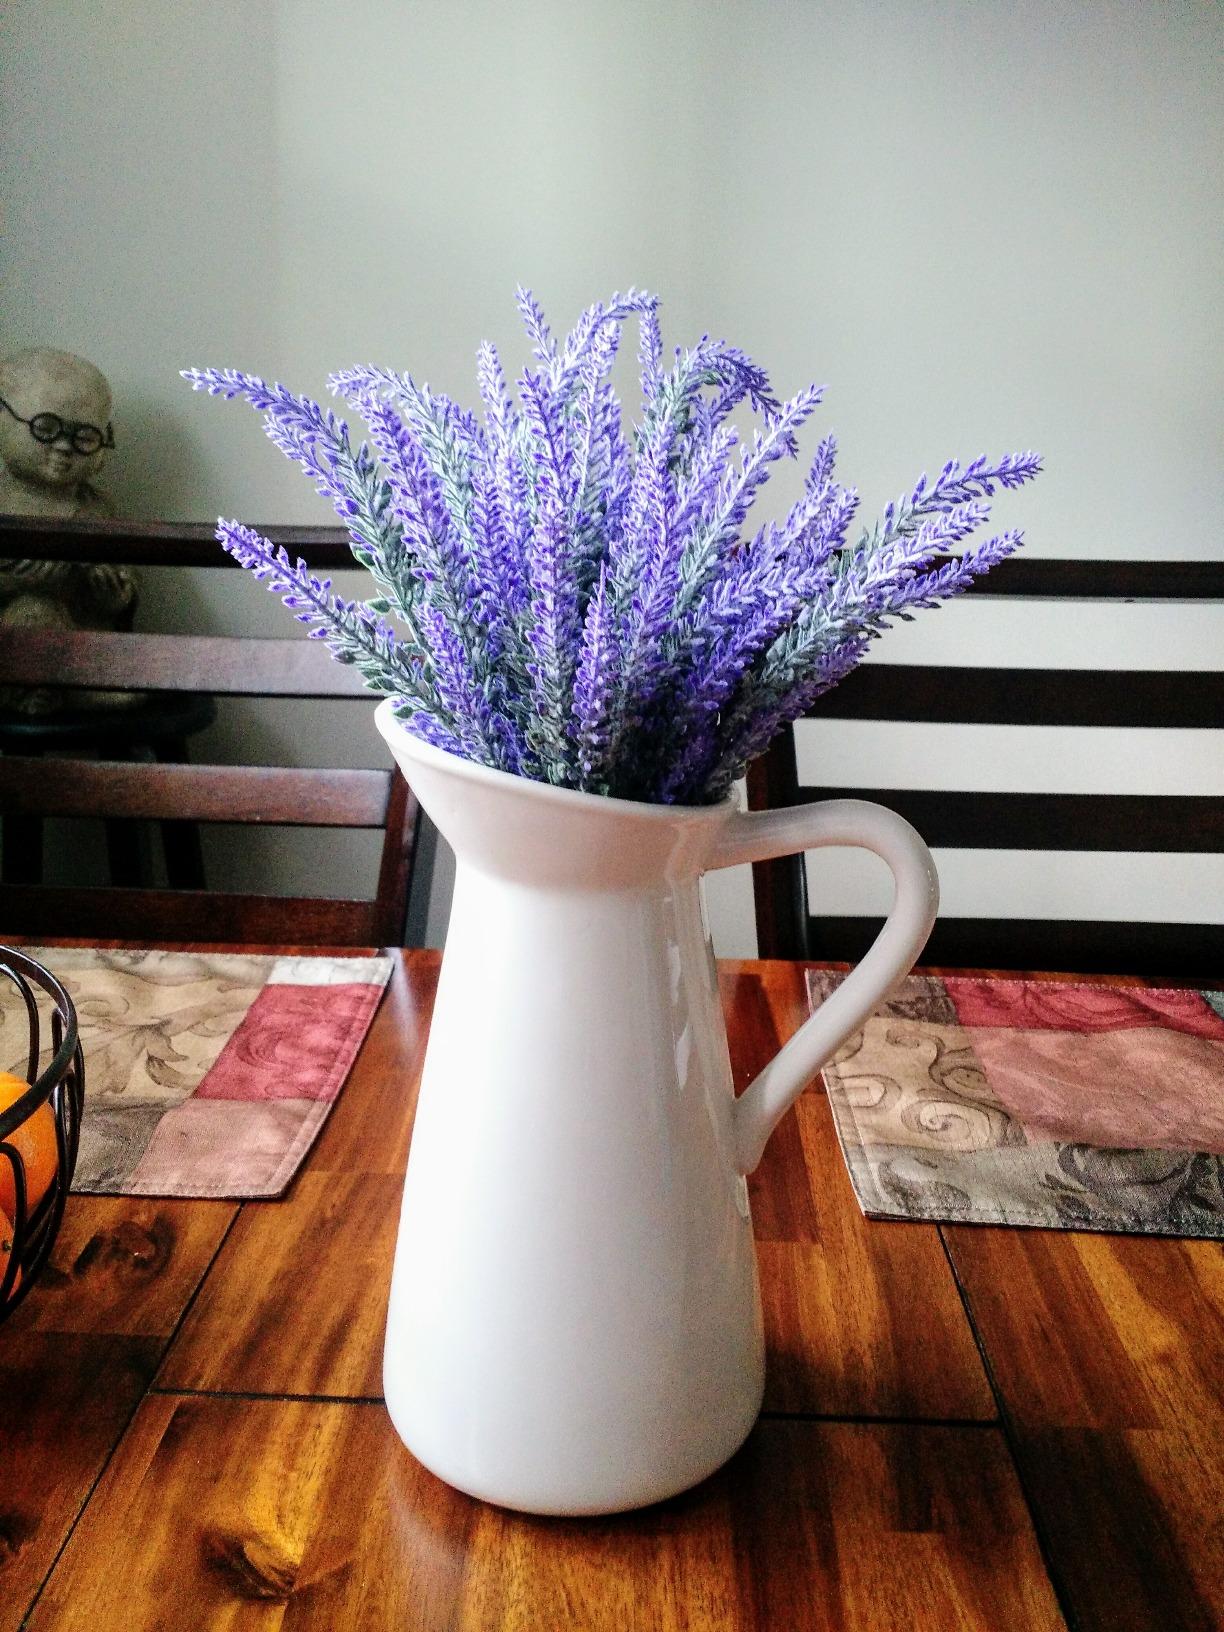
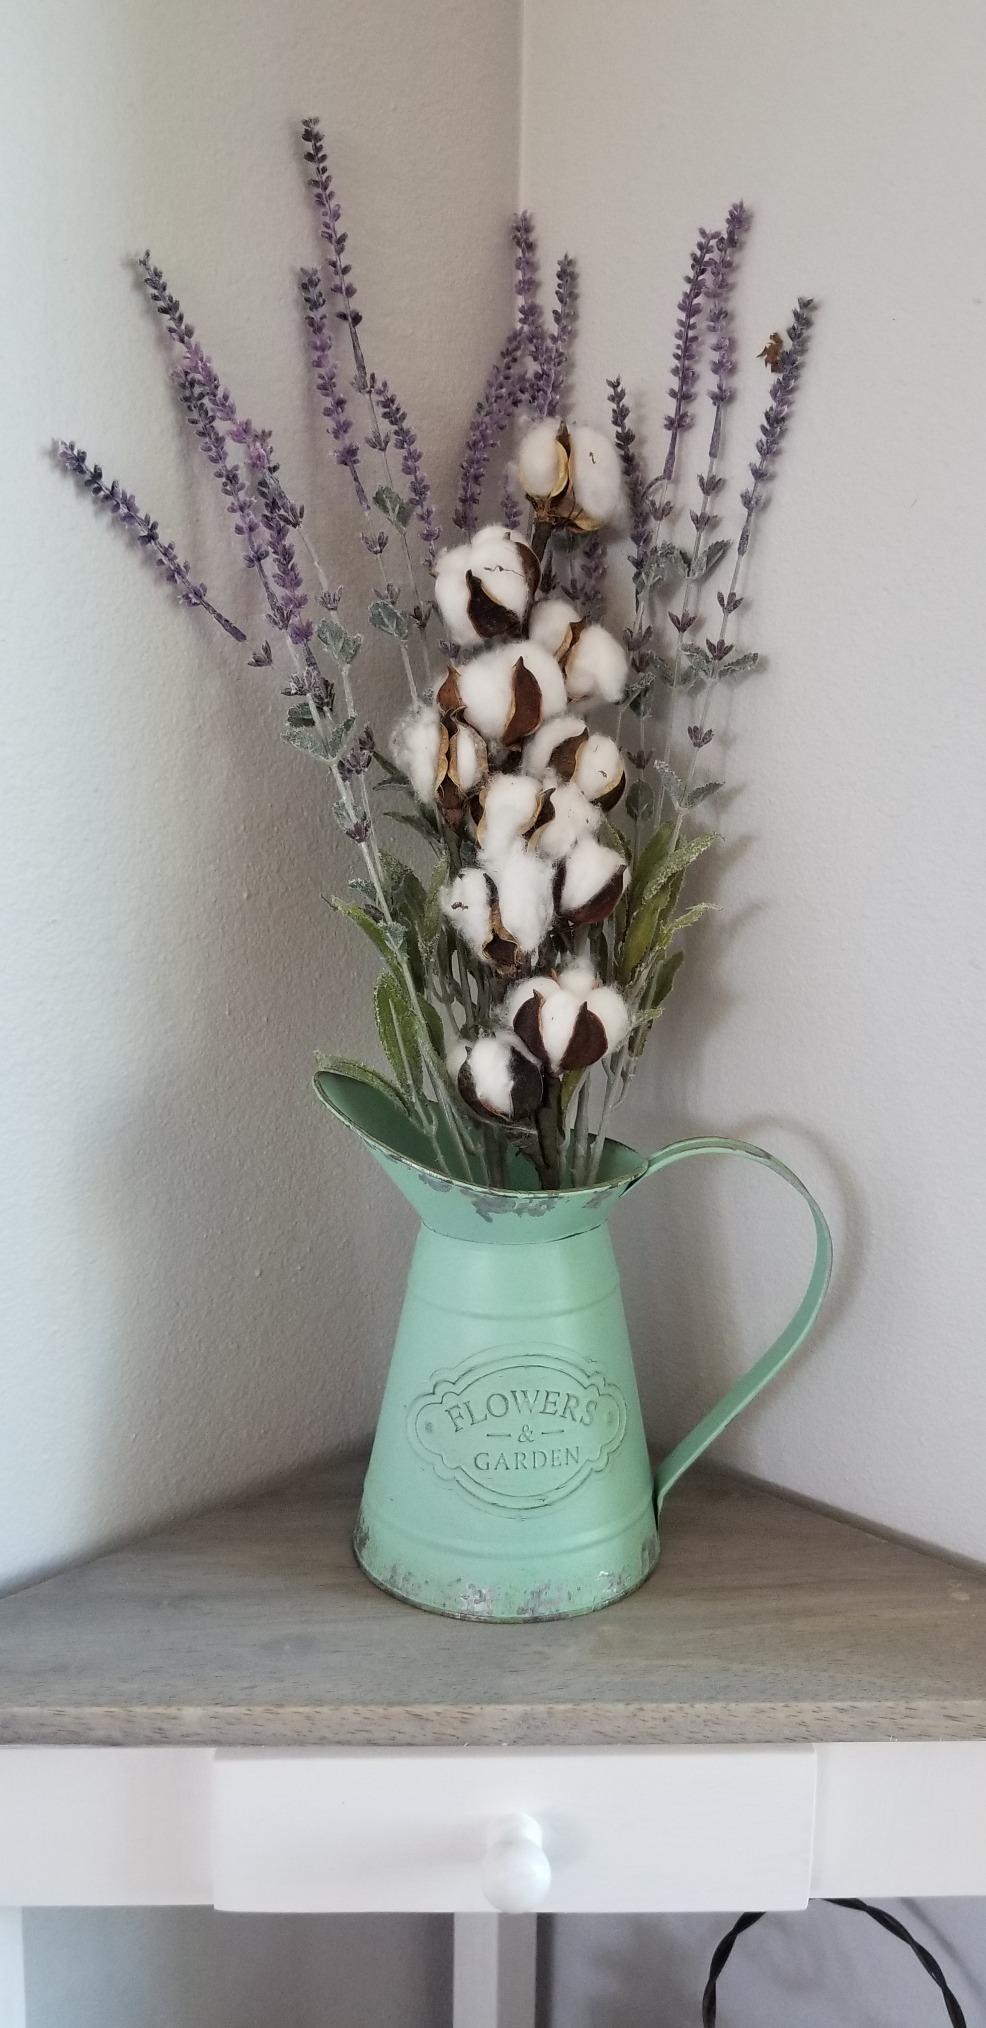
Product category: vase
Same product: no